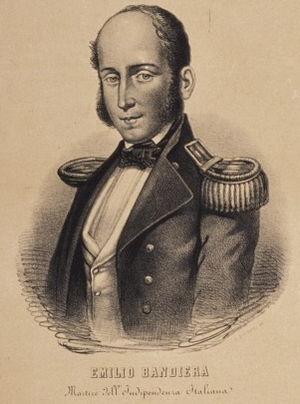
Attilio Bandiera et Emilio Bandiera sont des patriotes italiens.